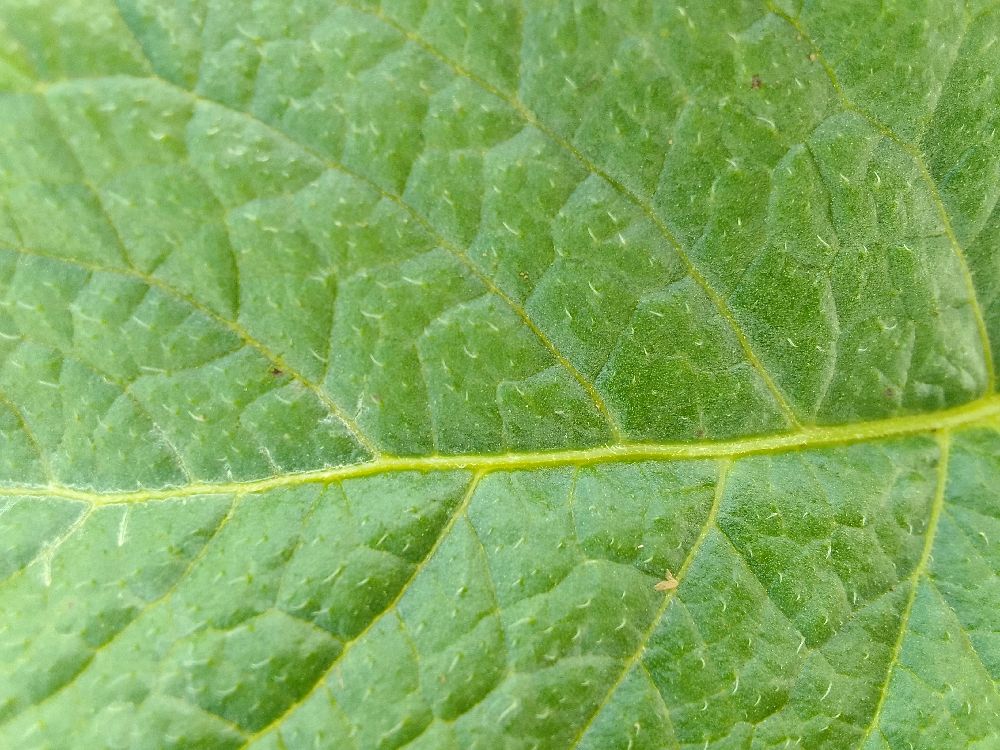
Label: Healthy